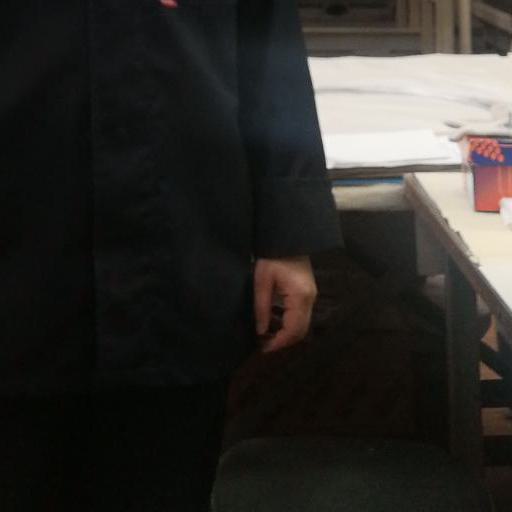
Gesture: no_gesture